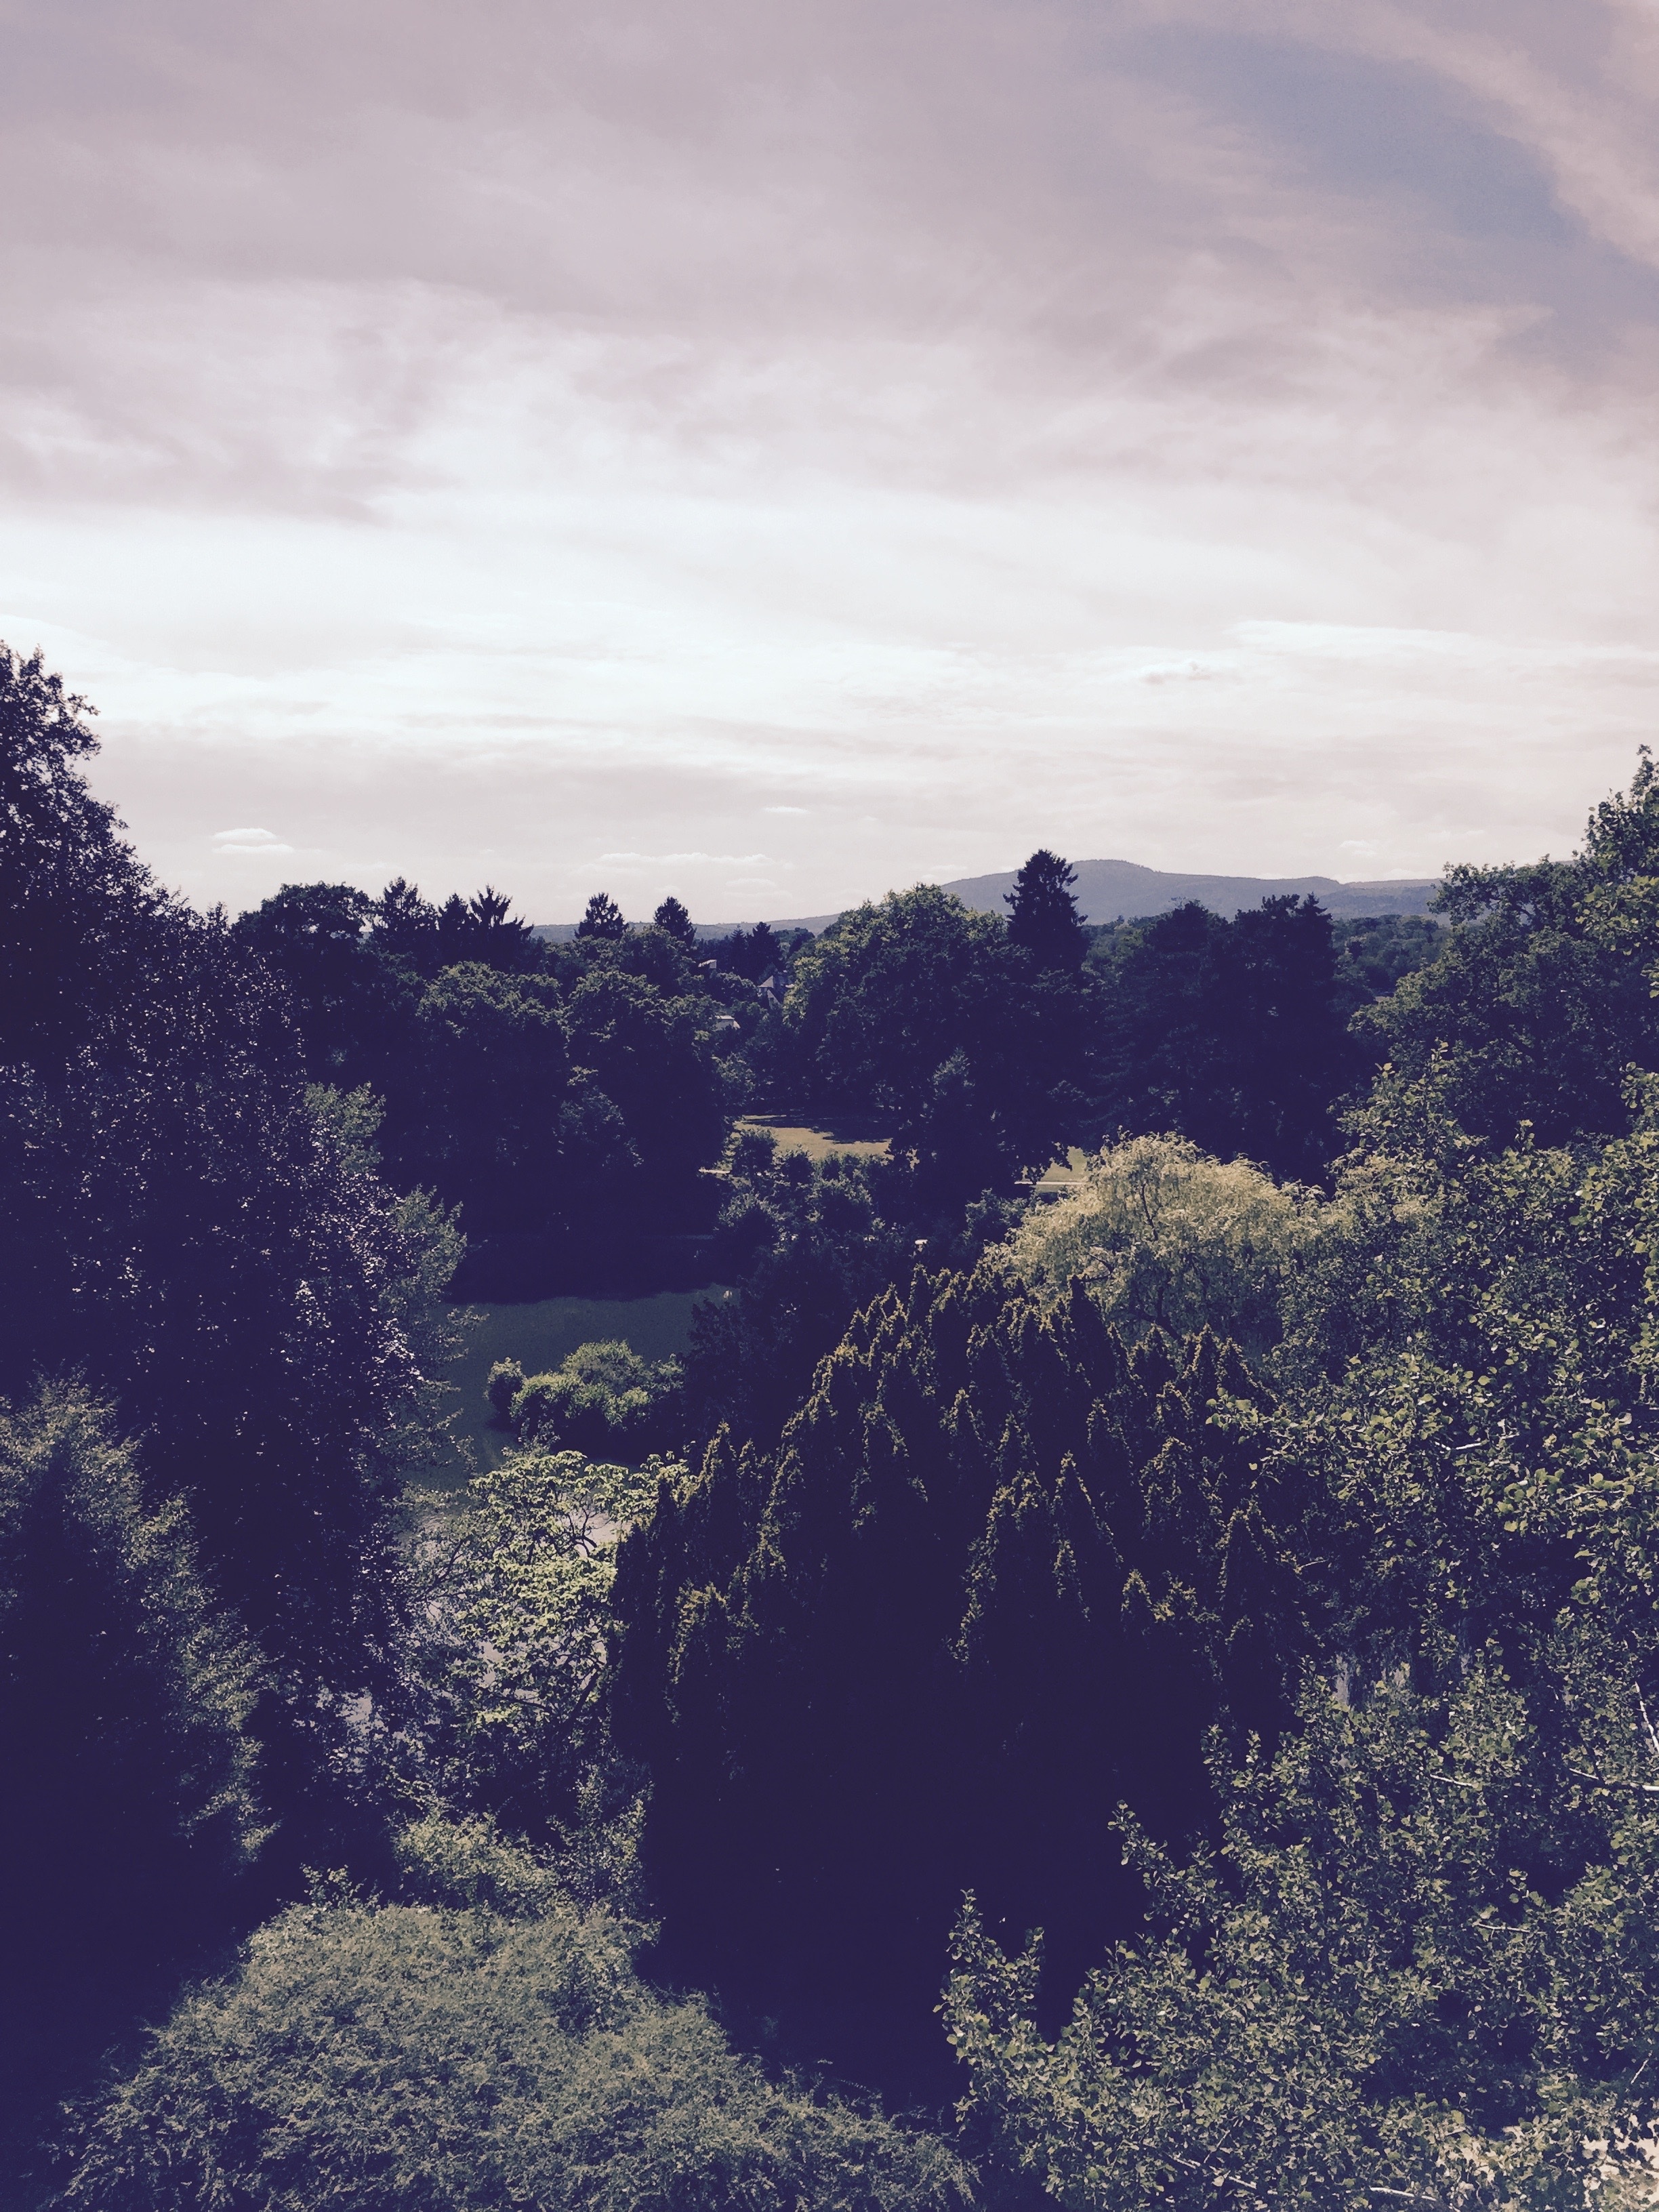
landscape, sea, tree, nature, forest, grass, horizon, wilderness, mountain, cloud, sky, sunlight, morning, hill, dawn, mountain range, dusk, reflection, geographical feature, atmospheric phenomenon, atmosphere of earth, mountainous landforms